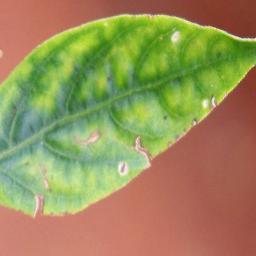
Label: nutritional